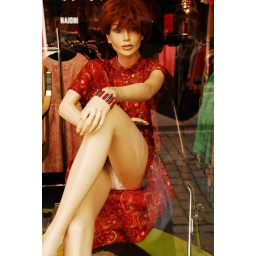
near our car park, we saw this window display with an interesting mannequin lady.